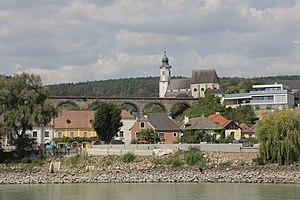
Emmersdorf an der Donau est une commune autrichienne du district de Melk en Basse-Autriche.